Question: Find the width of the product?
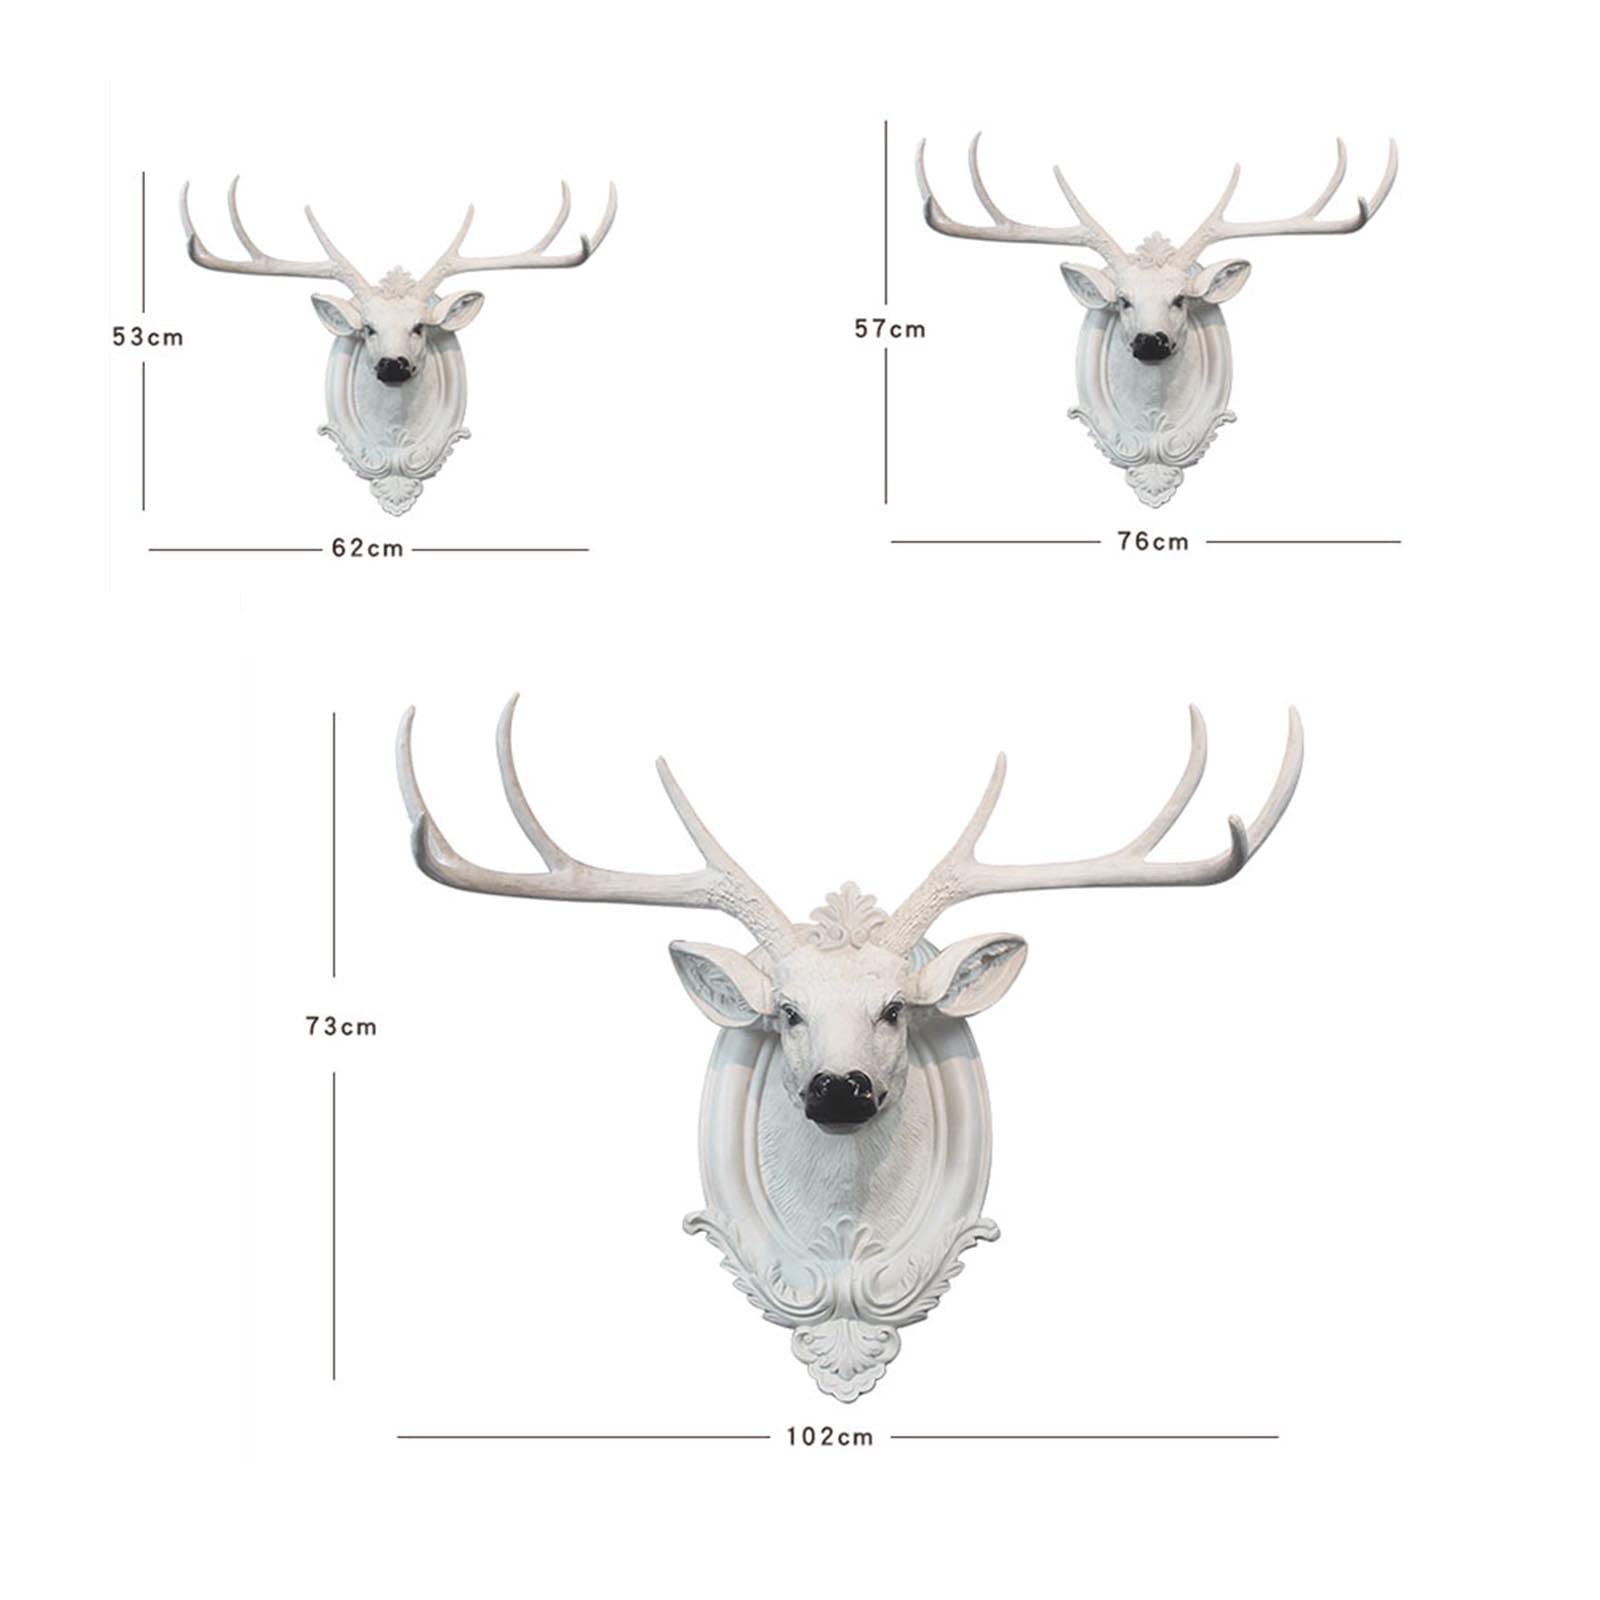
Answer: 73.0 centimetre